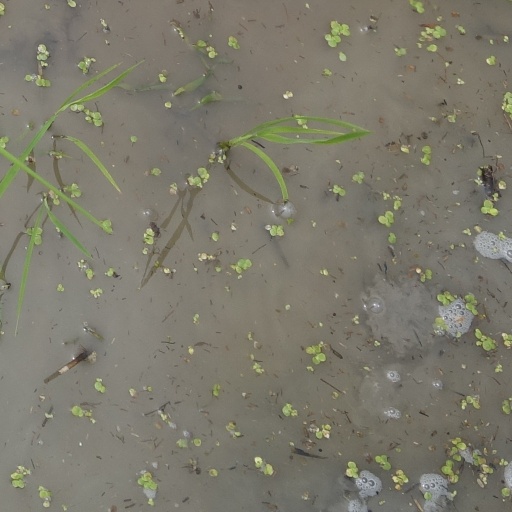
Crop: rice